List of Trinidad and Tobago Carnival character costumes

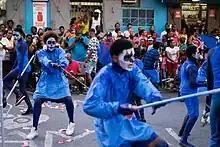
The Junior Jab or Junior Blue Devil competition.

A wide variety of costumes (called "mas") depicting traditional Trinidadian Carnival characters are seen throughout the Trinidad and Tobago Carnival. After emancipation in 1838, freed slaves combined African masking culture with French colonial influence to create characters that parodied the upper-class customs and costumes of Carnival. The costumes made by recently free people "poke fun at the original French plantocracy..." During slavery on the islands, French and English colonists did not allow enslaved and mixed-race people to partake in carnival, resulting in people of color to have carnivals in their communities.